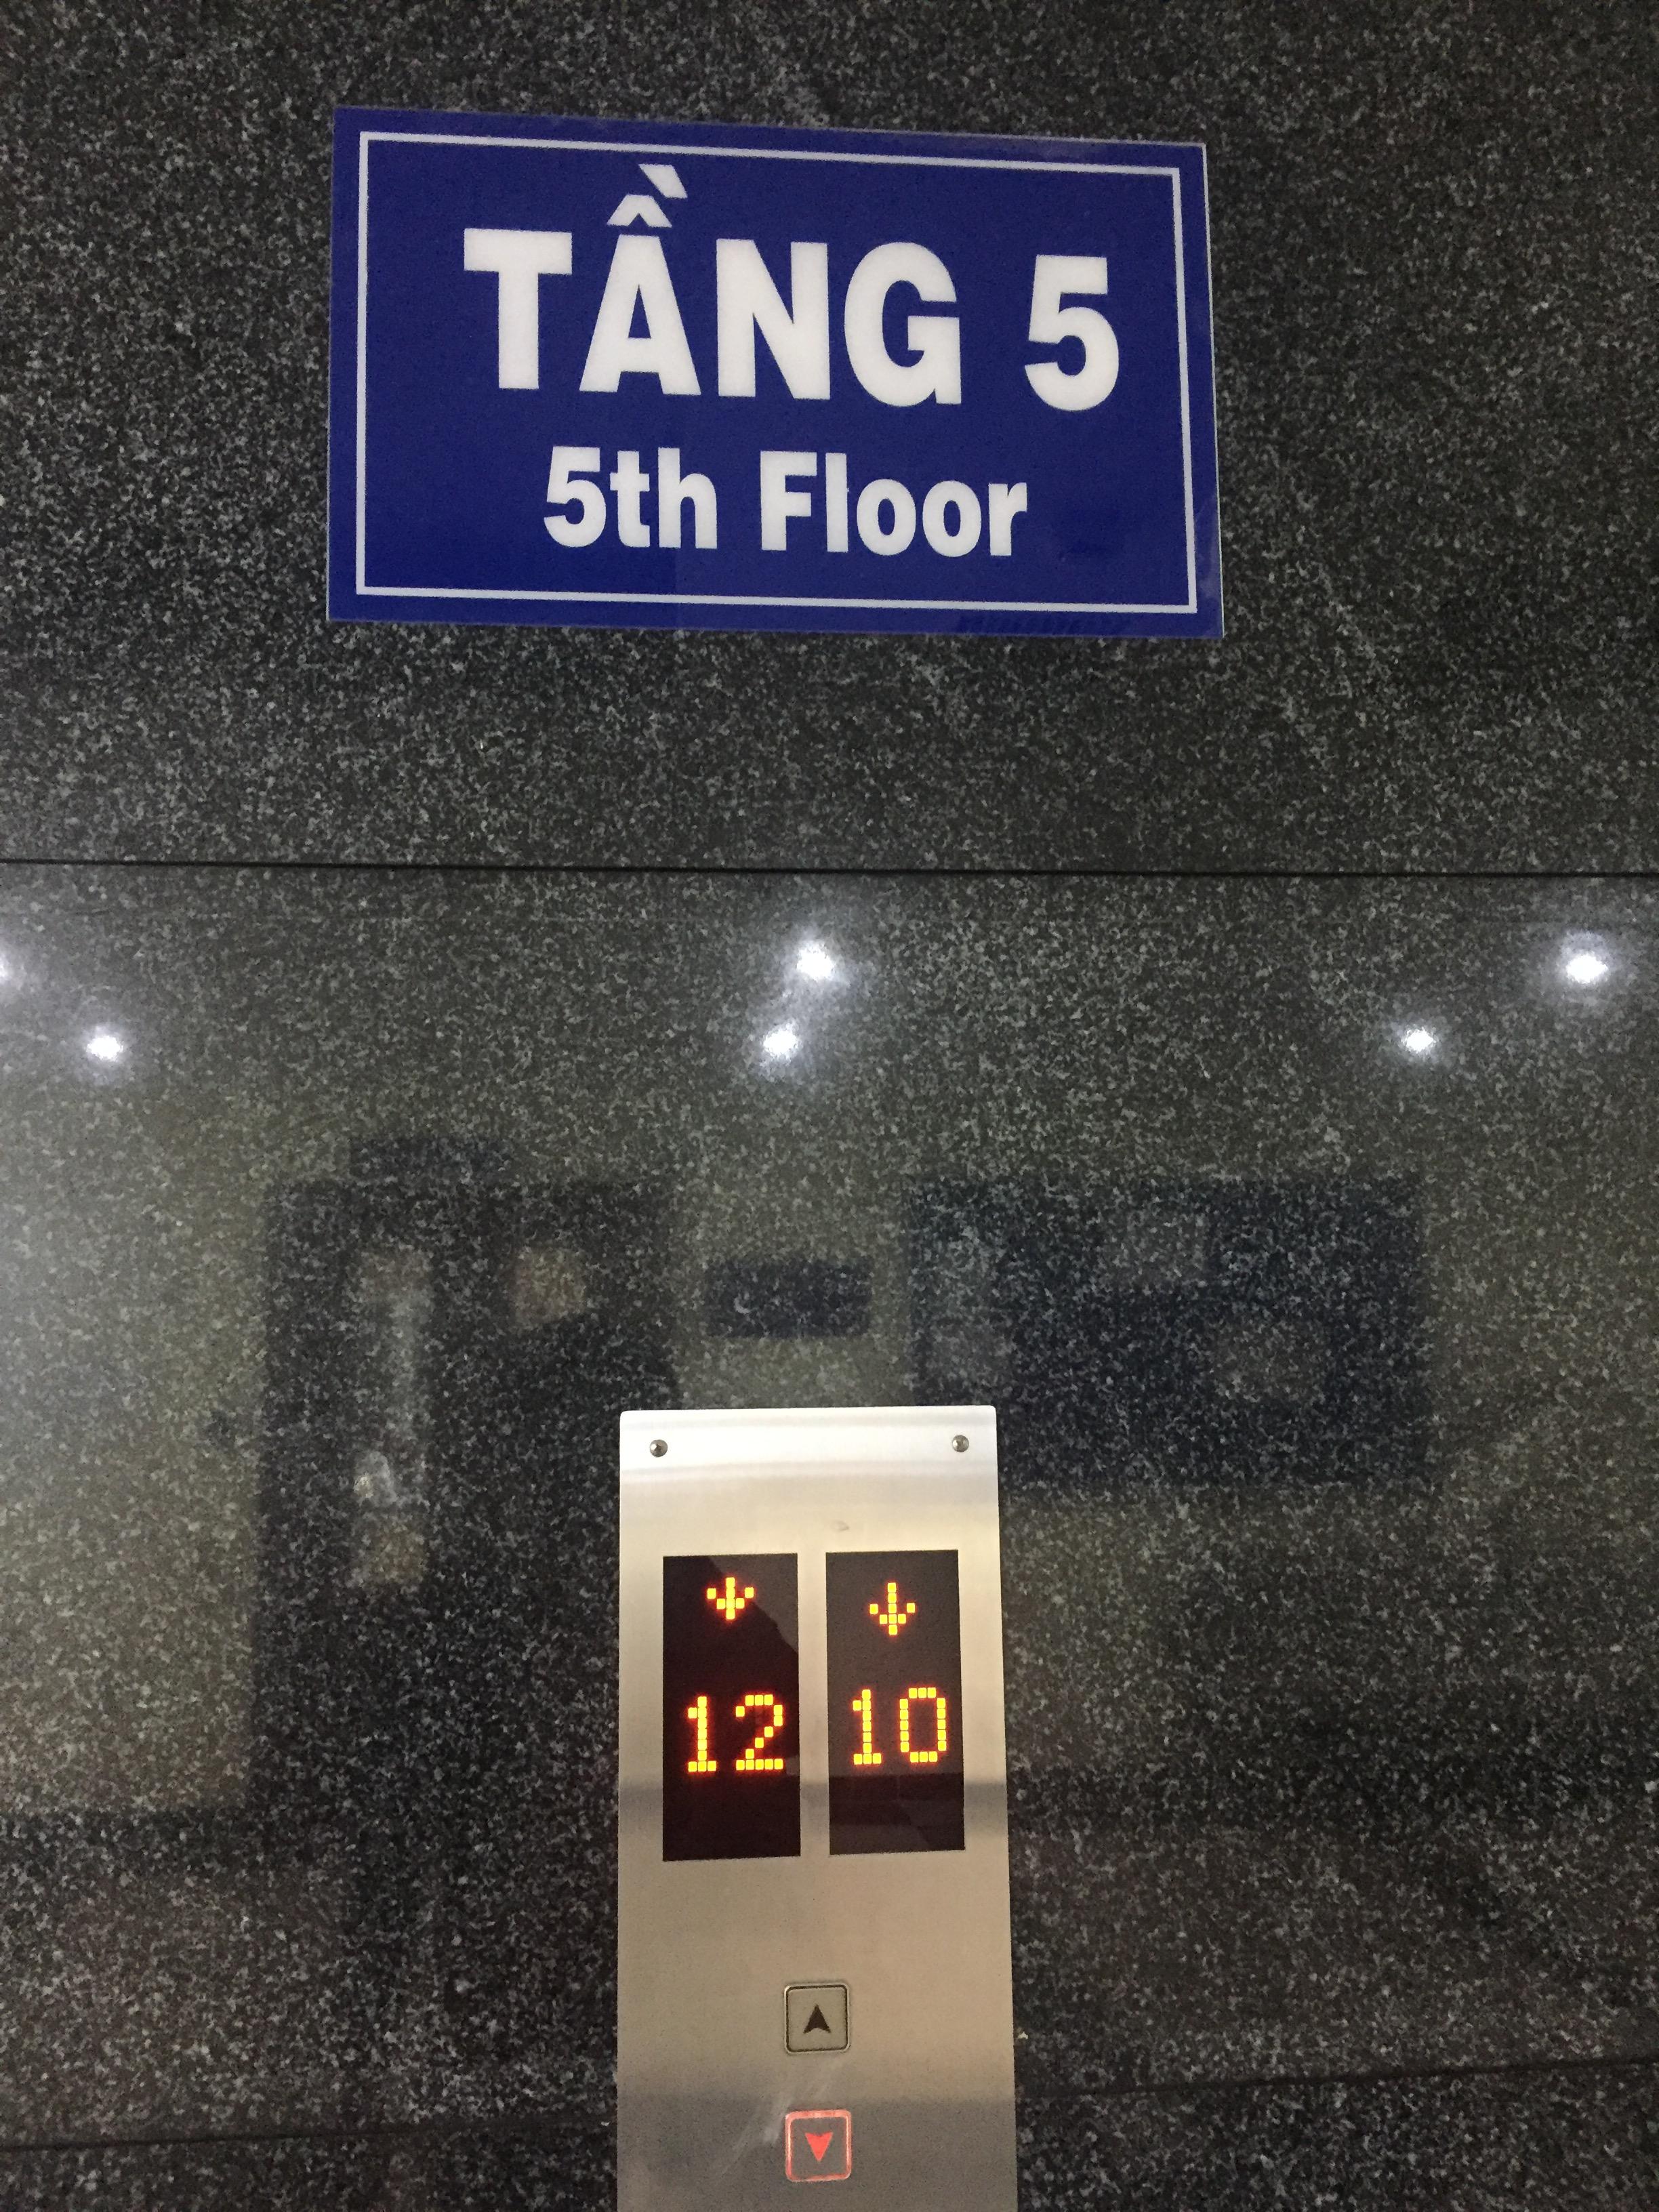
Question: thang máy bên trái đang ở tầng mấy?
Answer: đang ở tầng 12